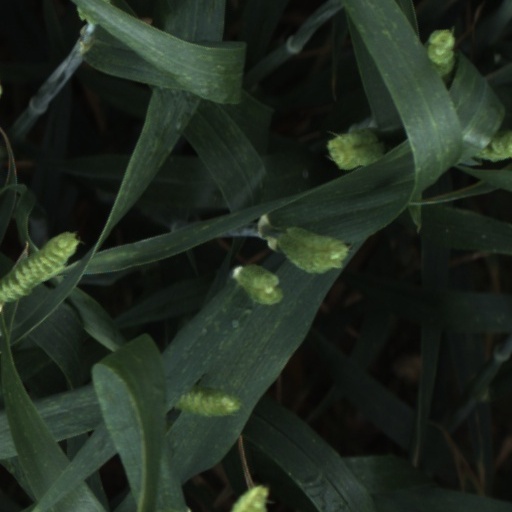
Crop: wheat